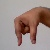
The image shows a hand gesture representing the letter 'Q' in Indian Sign Language.